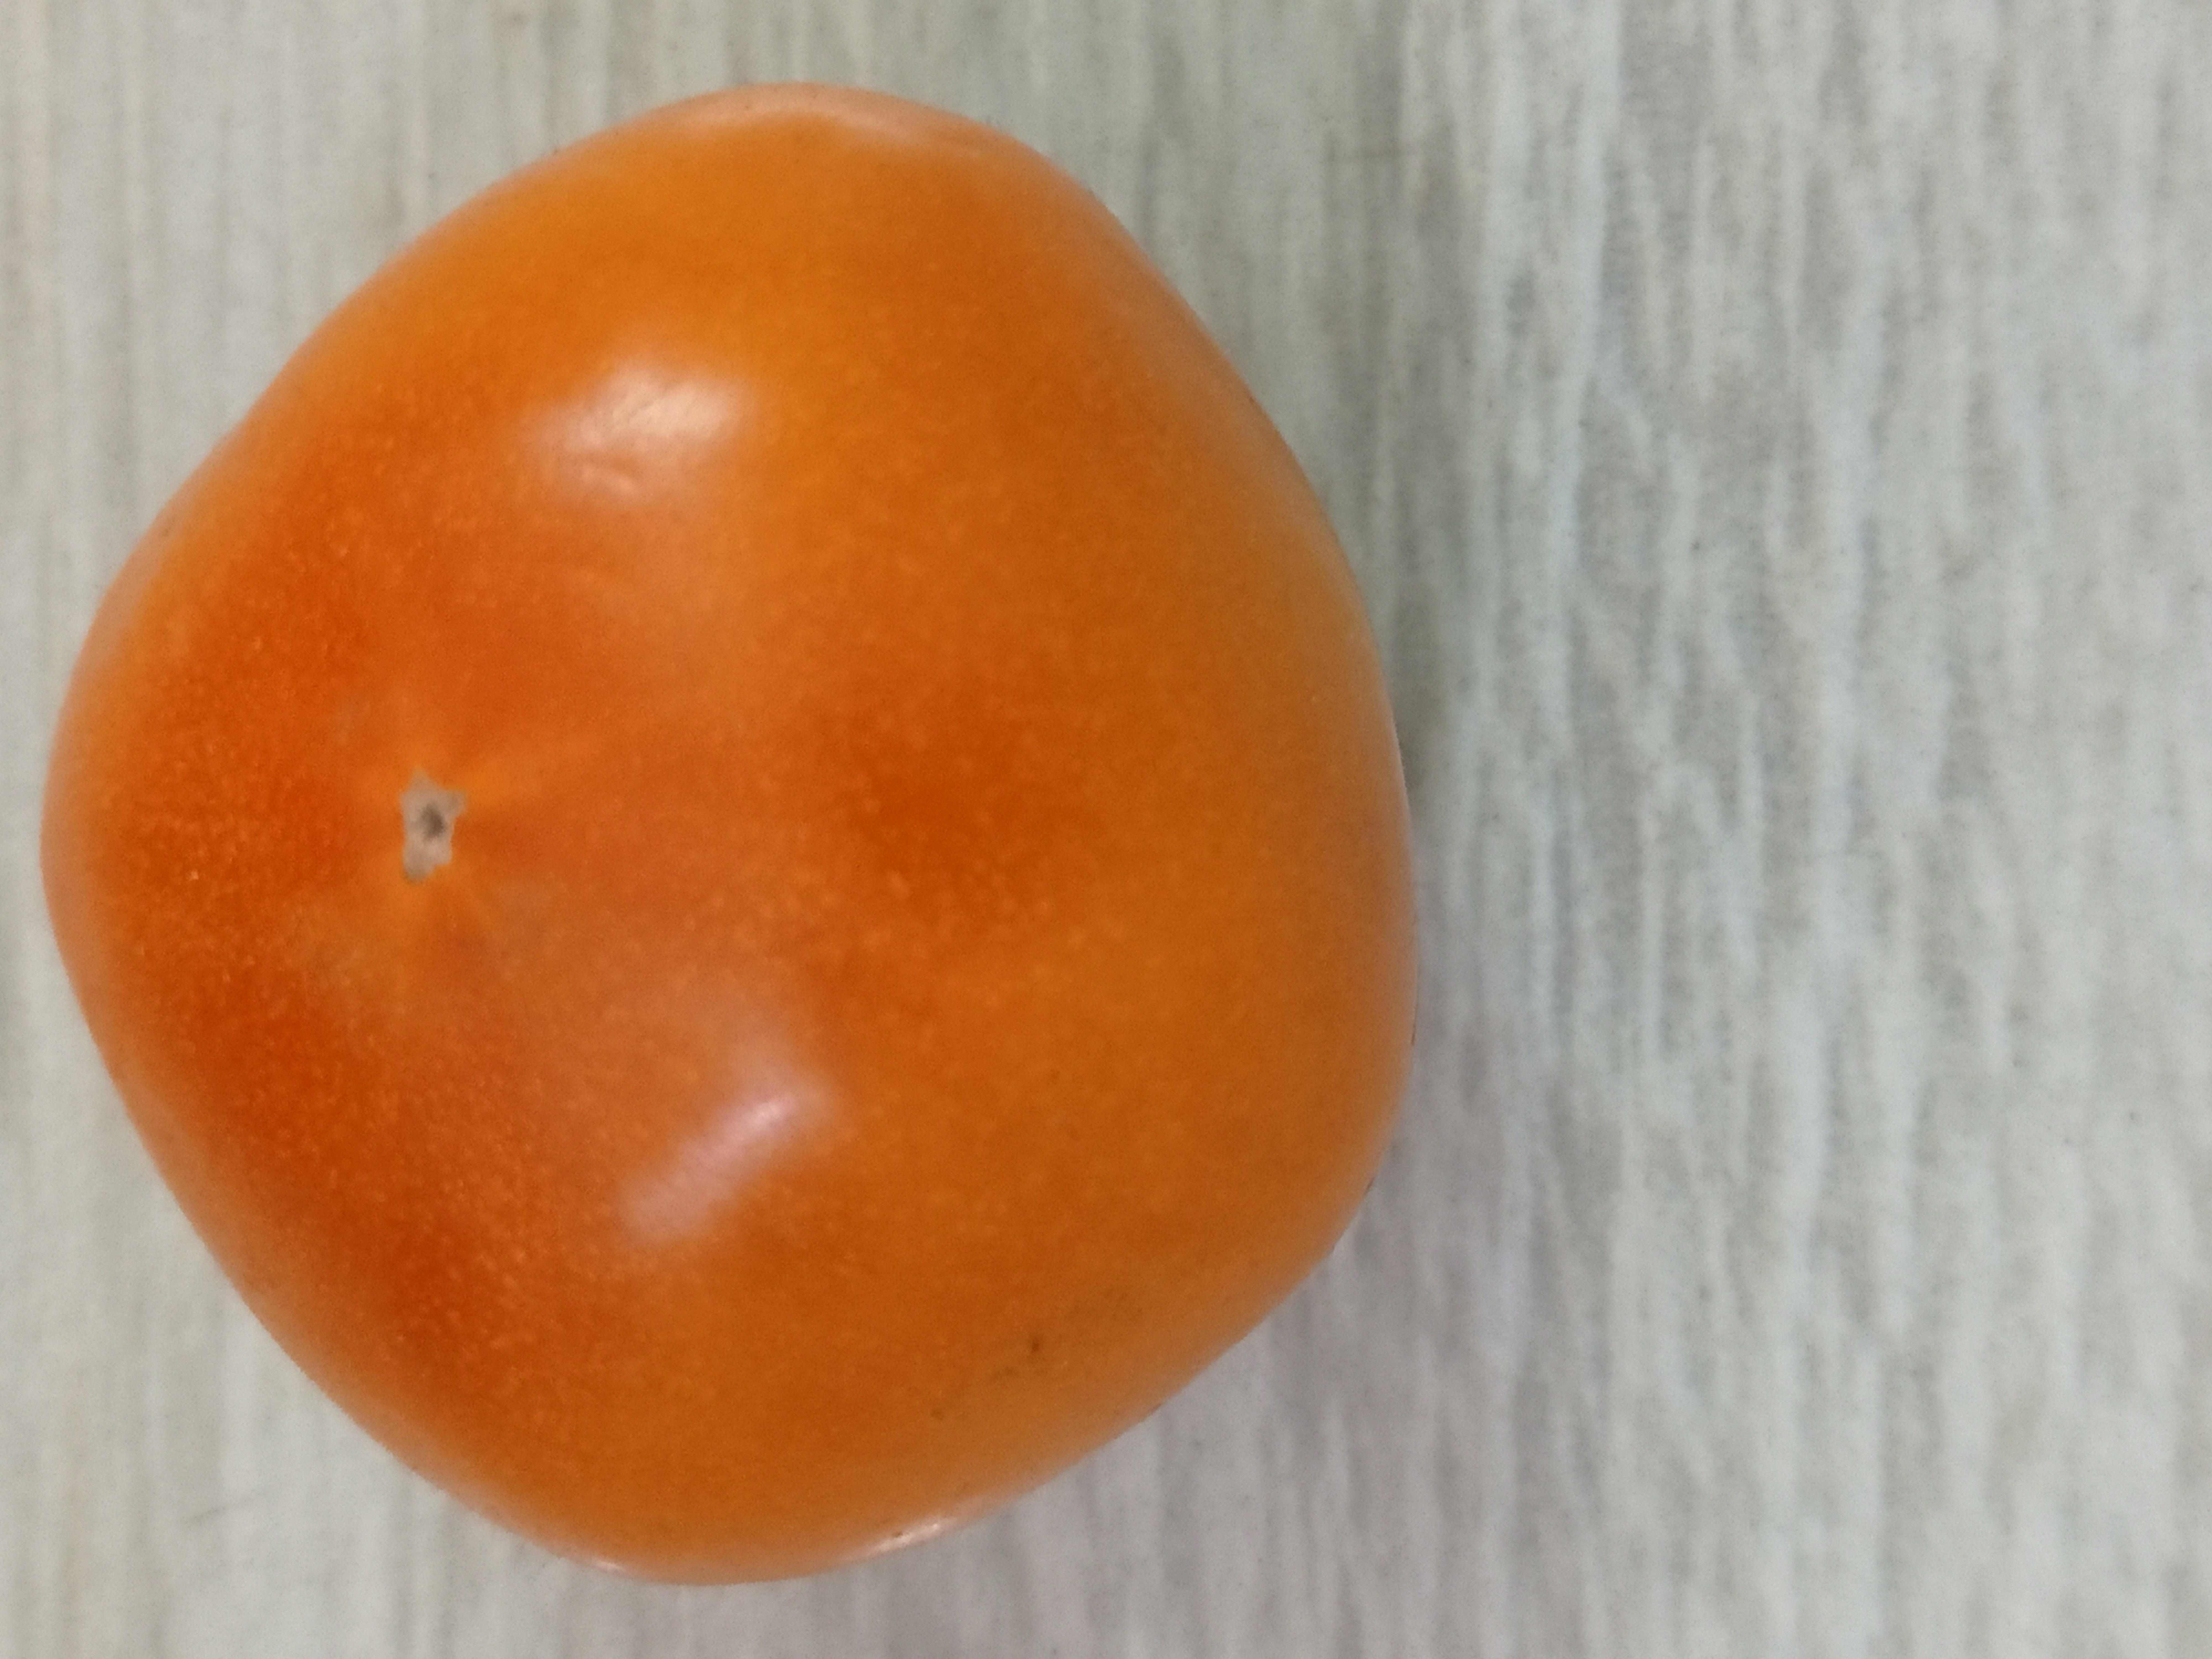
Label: Fresh